Sokodé

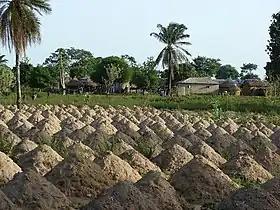
Sokodé

Farmers grow primarily corn, cassava, yams, pepper and beans, and many gardeners and farmers live on the periphery of Sokodé. They have herds of cows in the fields. Meanwhile, nomadic Fulani frequently pass near Sokodé, with their herds of zebu en route between Burkina Faso and Nigeria.